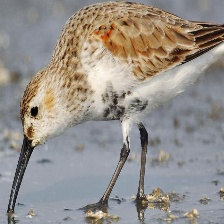
Species: DUNLIN
Scientific name: CALIDRIS ALPINA
ImageNet parent category: red-backed_sandpiper